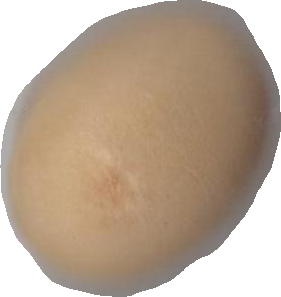
Variety: Grobogan